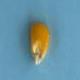
Maize quality: Good